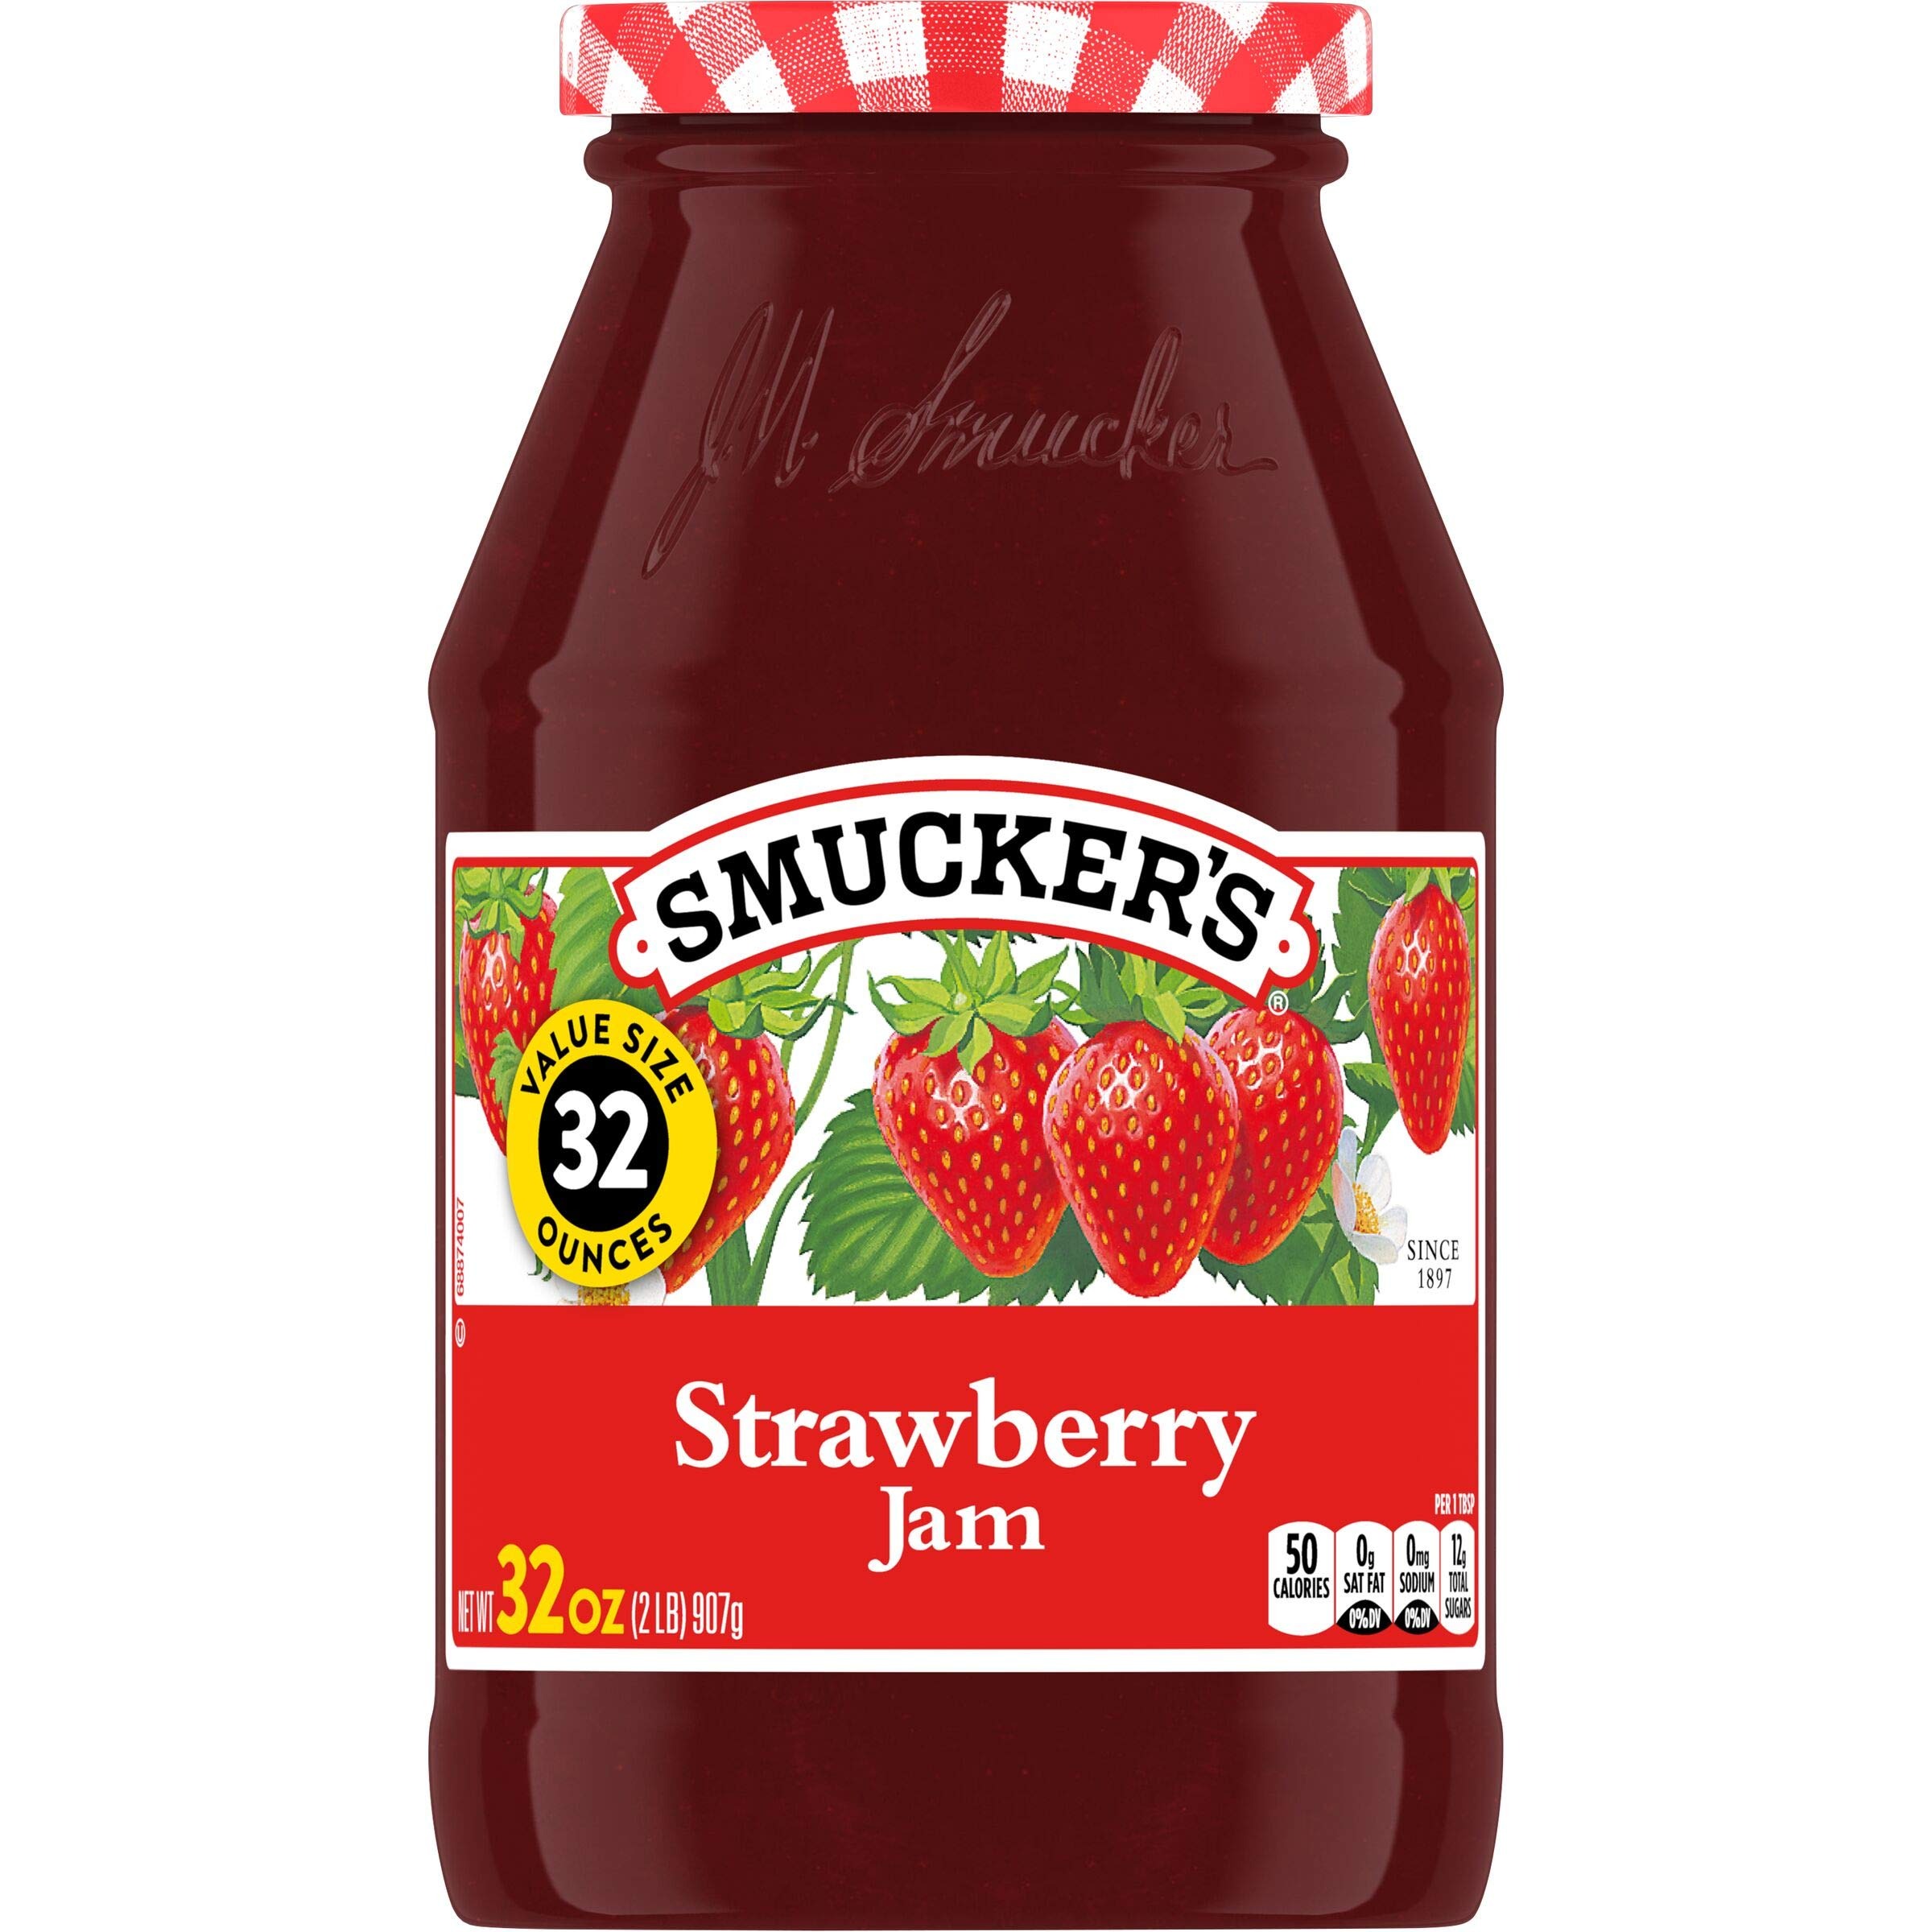
Item Name: Smucker's Strawberry Jam, 32 Ounces (Pack of 4)
Bullet Point 1: Contains 4- 32 Ounce Jars of Smucker's Strawberry Jam
Bullet Point 2: Bursting with strawberry flavor
Bullet Point 3: Easy to spread
Bullet Point 4: Partner with peanut butter for a classic PB and J
Bullet Point 5: Make a tasty balsamic vinaigrette or spoon on top of dark chocolate
Value: 128.0
Unit: Ounce

Price: 5.74